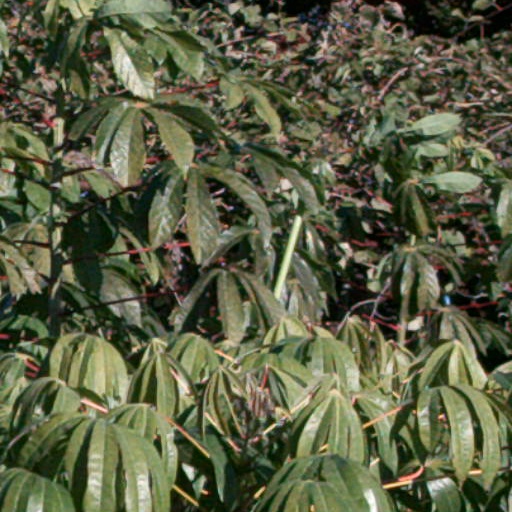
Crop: cassava